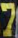
Number: 7